Gabi Portilho

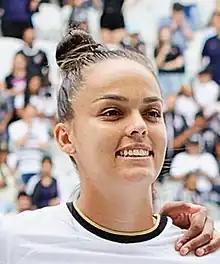
Portilho in 2023

Gabrielle Jordão Portilho (born 18 July 1995) is a Brazilian professional footballer who plays as a forward or midfielder for Gotham FC of the National Women's Soccer League (NWSL) and the Brazil national team.